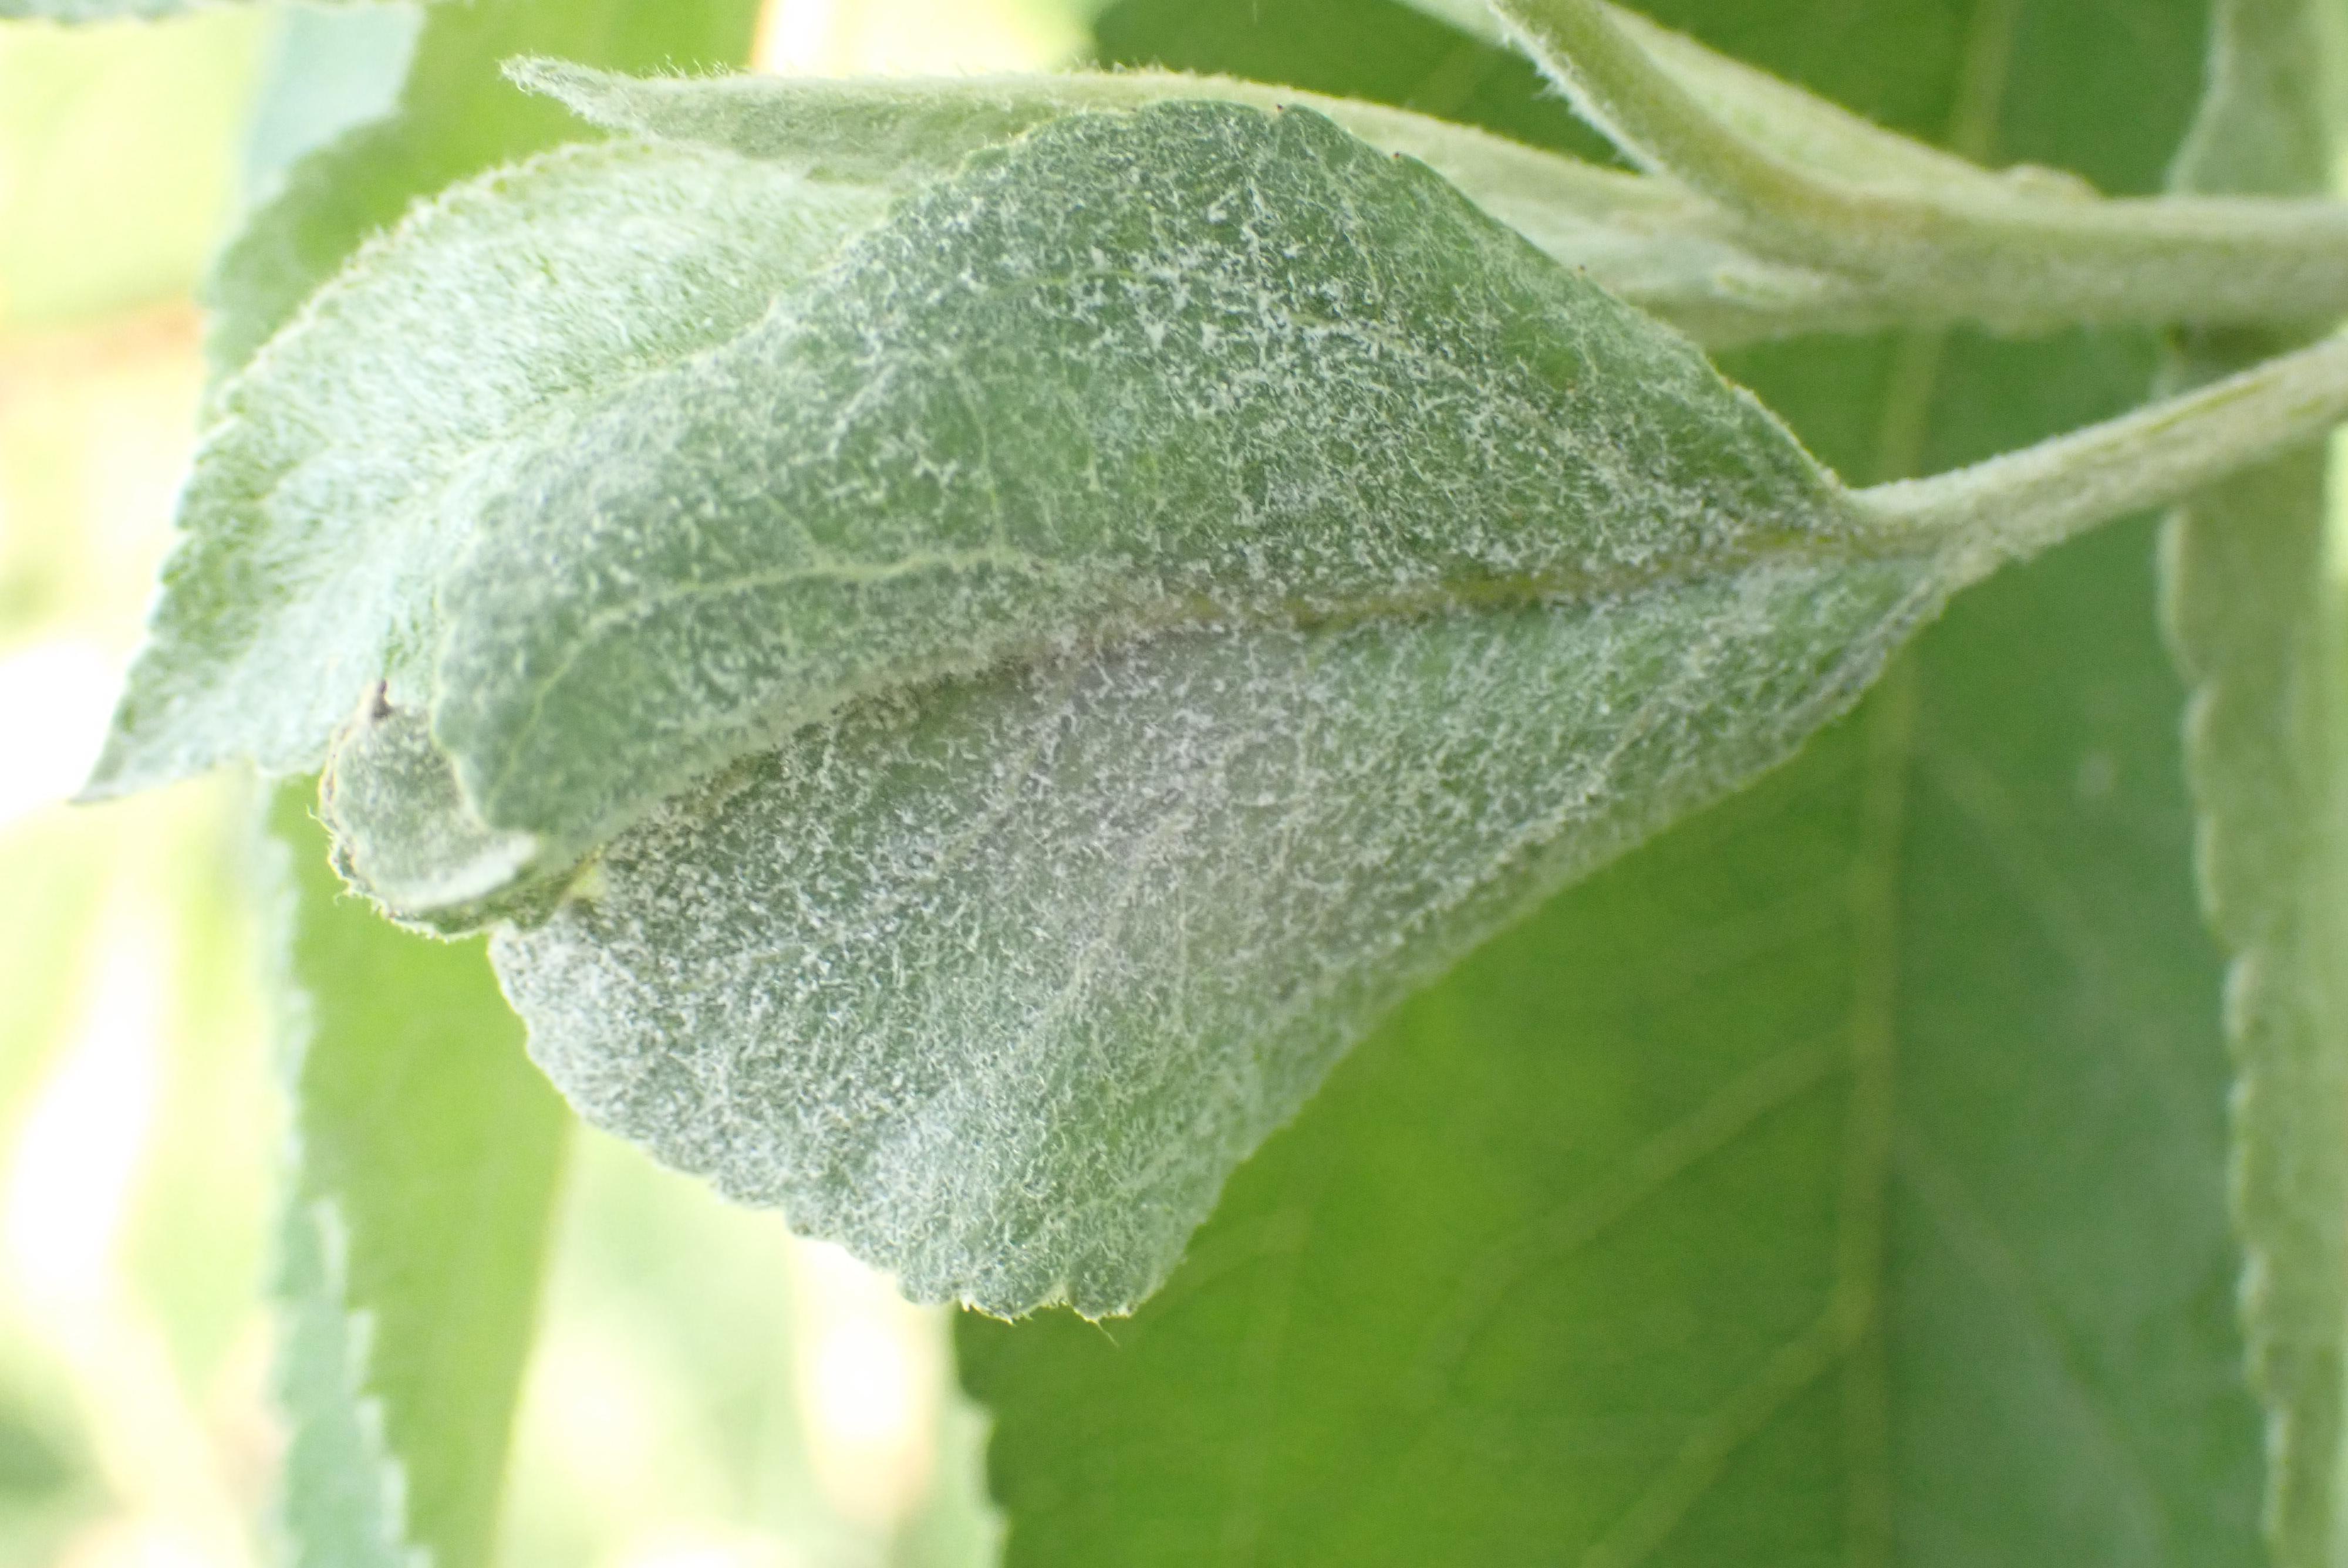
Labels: powdery_mildew